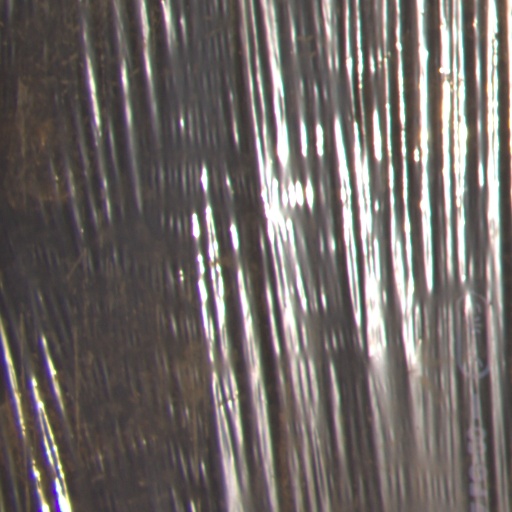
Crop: Jerusalem artichoke